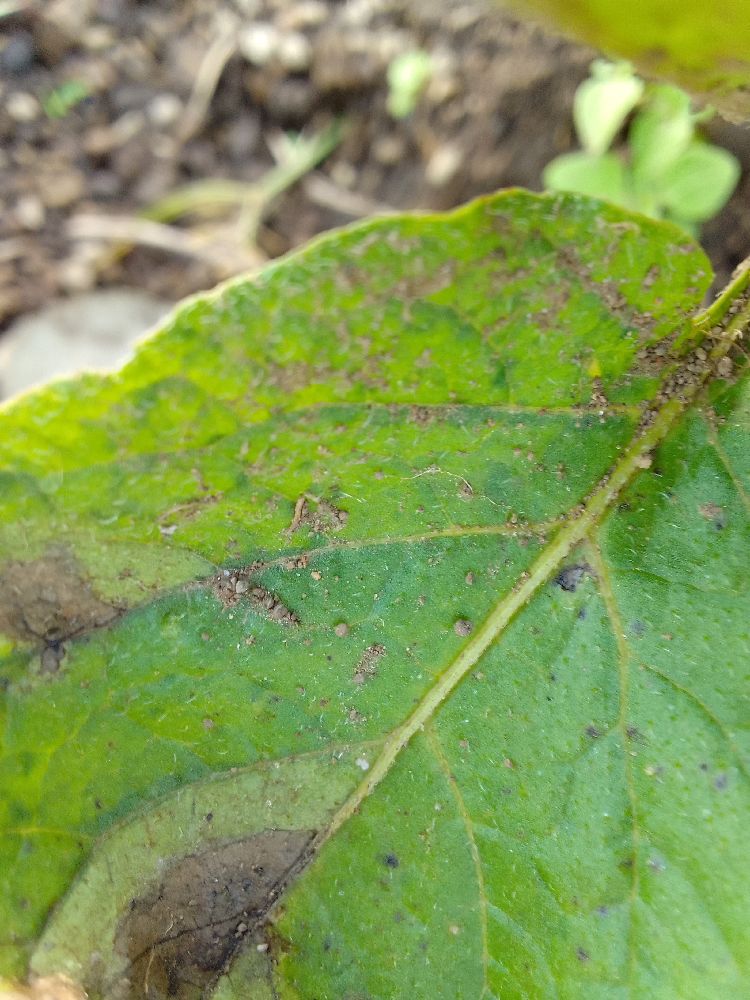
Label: Late blight